Crystallographic defects in diamond

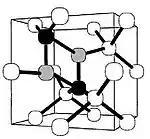
One of the configurations of the carbon di-interstitials in diamond

Isolated interstitial has never been observed in diamond and is considered unstable. Its interaction with a regular carbon lattice atom produces a "split-interstitial", a defect where two carbon atoms share a lattice site and are covalently bonded with the carbon neighbors. This defect has been thoroughly characterized by electron paramagnetic resonance (R2 center) and optical absorption, and unlike most other defects in diamond, it does not produce photoluminescence.